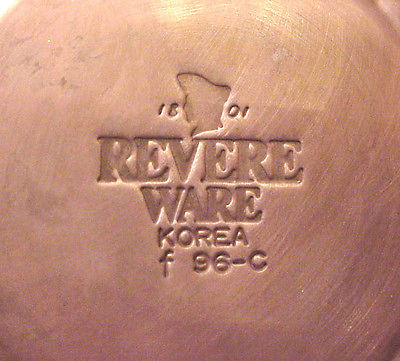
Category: kettle